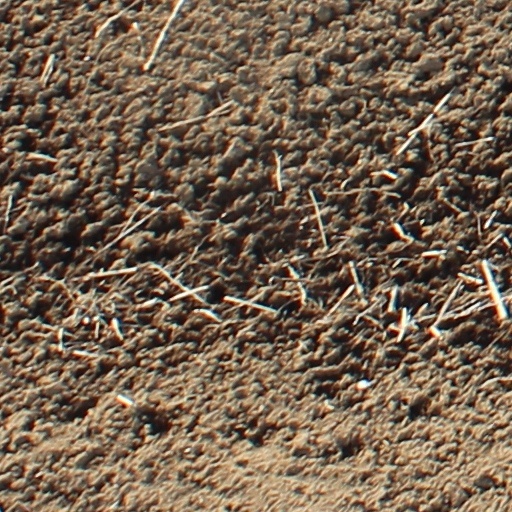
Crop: wheat